Church Island (Lough Currane)

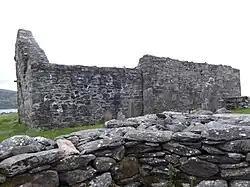

Church Island (is a small island in Lough Currane, County Kerry, Ireland. It is the site of an early medieval monastery established by St. Fínán in the seventh century. Another name for Inis Uasal ("Noble Island') is Inis na bFer Náemh ('Island of Holy Men'). Because St Finan was a very important Irish saint of medieval County Kerry, this church was considered to be the earliest church of the kingdom. A Romanesque-style church, constructed in stone in the 12th century, replaced an earlier wooden church on the island. The ruins of the church are surrounded by a graveyard with decorative slabs and three leachta (cairns). The site is a National Monument in state care.